Describe the emotion expressed in this image:  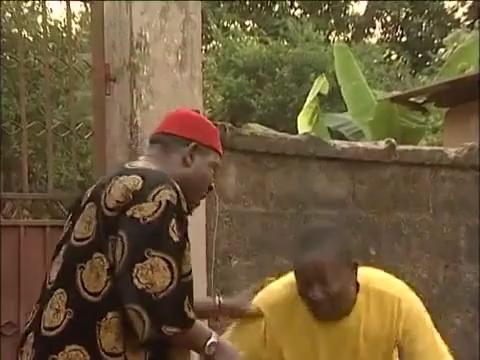
This person displays Pain, valence and arousal with low intensity.